Shelf ice

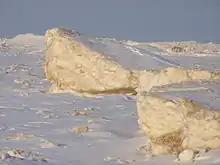
Shelf ice along the southern Lake Michigan Shoreline at Indiana Dunes National Park

Shelf ice is ice that forms when a portion of a lake surface freezes. It is often then washed upon the shore. The phenomenon is common within the Great Lakes.